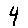
Label: 4